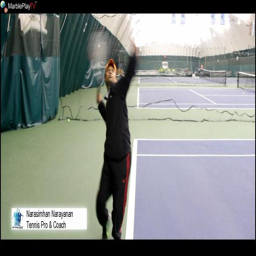
A man wearing black pant and top playing tennis.
A guy in a black shirt and pants swinging back.
a tennis player getting ready to hit a serve
A man is playing tennis on a tennis court.
A tennis player in an indoor tennis court wears black and holds his racket.